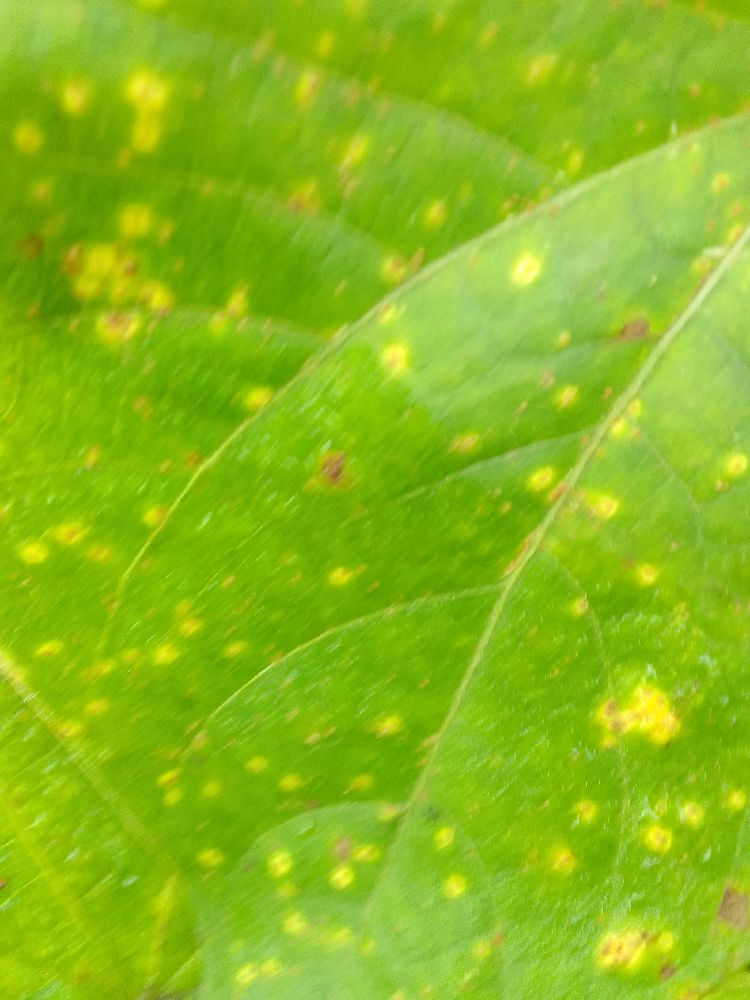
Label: rust